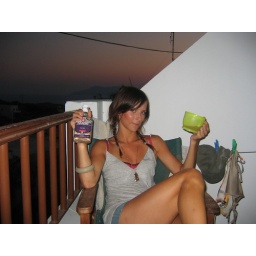
Cheap Vodka and thirty swedish men having a party on the balcony next door in IOS. Heaven!